Phycodnaviridae

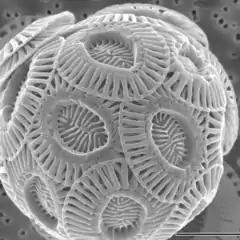
"Emiliania huxleyi" coccolithophore, the host of coccolithovirus. Notice the calcium carbonate shell.

In 2009, MacKinder et al. elucidated the entry mechanism of the genera "Coccolithovirus". Using confocal and electron microscopy, the researchers demonstrated that the virus strain EhV-86 uses a unique infection mechanism, which differs from other algal viruses, and shows a greater similarity to the entry and exit strategies seen in animal-like nucleocytoplasmic large double stranded DNA viruses (nucleocytoplasmic large DNA viruses). EhV-86 differs from its algal counterparts in that its capsid is enveloped by a lipid membrane. EhV-86 enters cells by endocytosis (the process by which food or liquid particles are taken into the cell by a vesicle), or direct fusion (the viral envelope fuses with the host membrane). EhV-86 entry by endocytosis results in an additional membrane coat surrounding the capsid encapsulated genome. Regardless of the mechanism of entry, the capsid enters the cytoplasm intact. After entering the cell, the viral capsid disassembles and the DNA is released into the host cytoplasm or directly into the nucleus. EhV-86 is unique to other phycodnaviruses as it encodes six RNA polymerase subunits. Neither PBCV-1 nor ESV-1, for example encodes RNA polymerase components. Viral RNA polymerase genes are not transcribed until at least 2 hours post infection (p.i). At 3–4 p.i, virions are assembled in the cytoplasm, with the help of ATPase (a DNA packaging protein) and transported to the plasma membrane where they are released from the host via a budding mechanism. In this budding mechanism, EhV-86 gains an outer membrane from the host membrane. Burst size ranges from 400 to 1000 particles per cell.